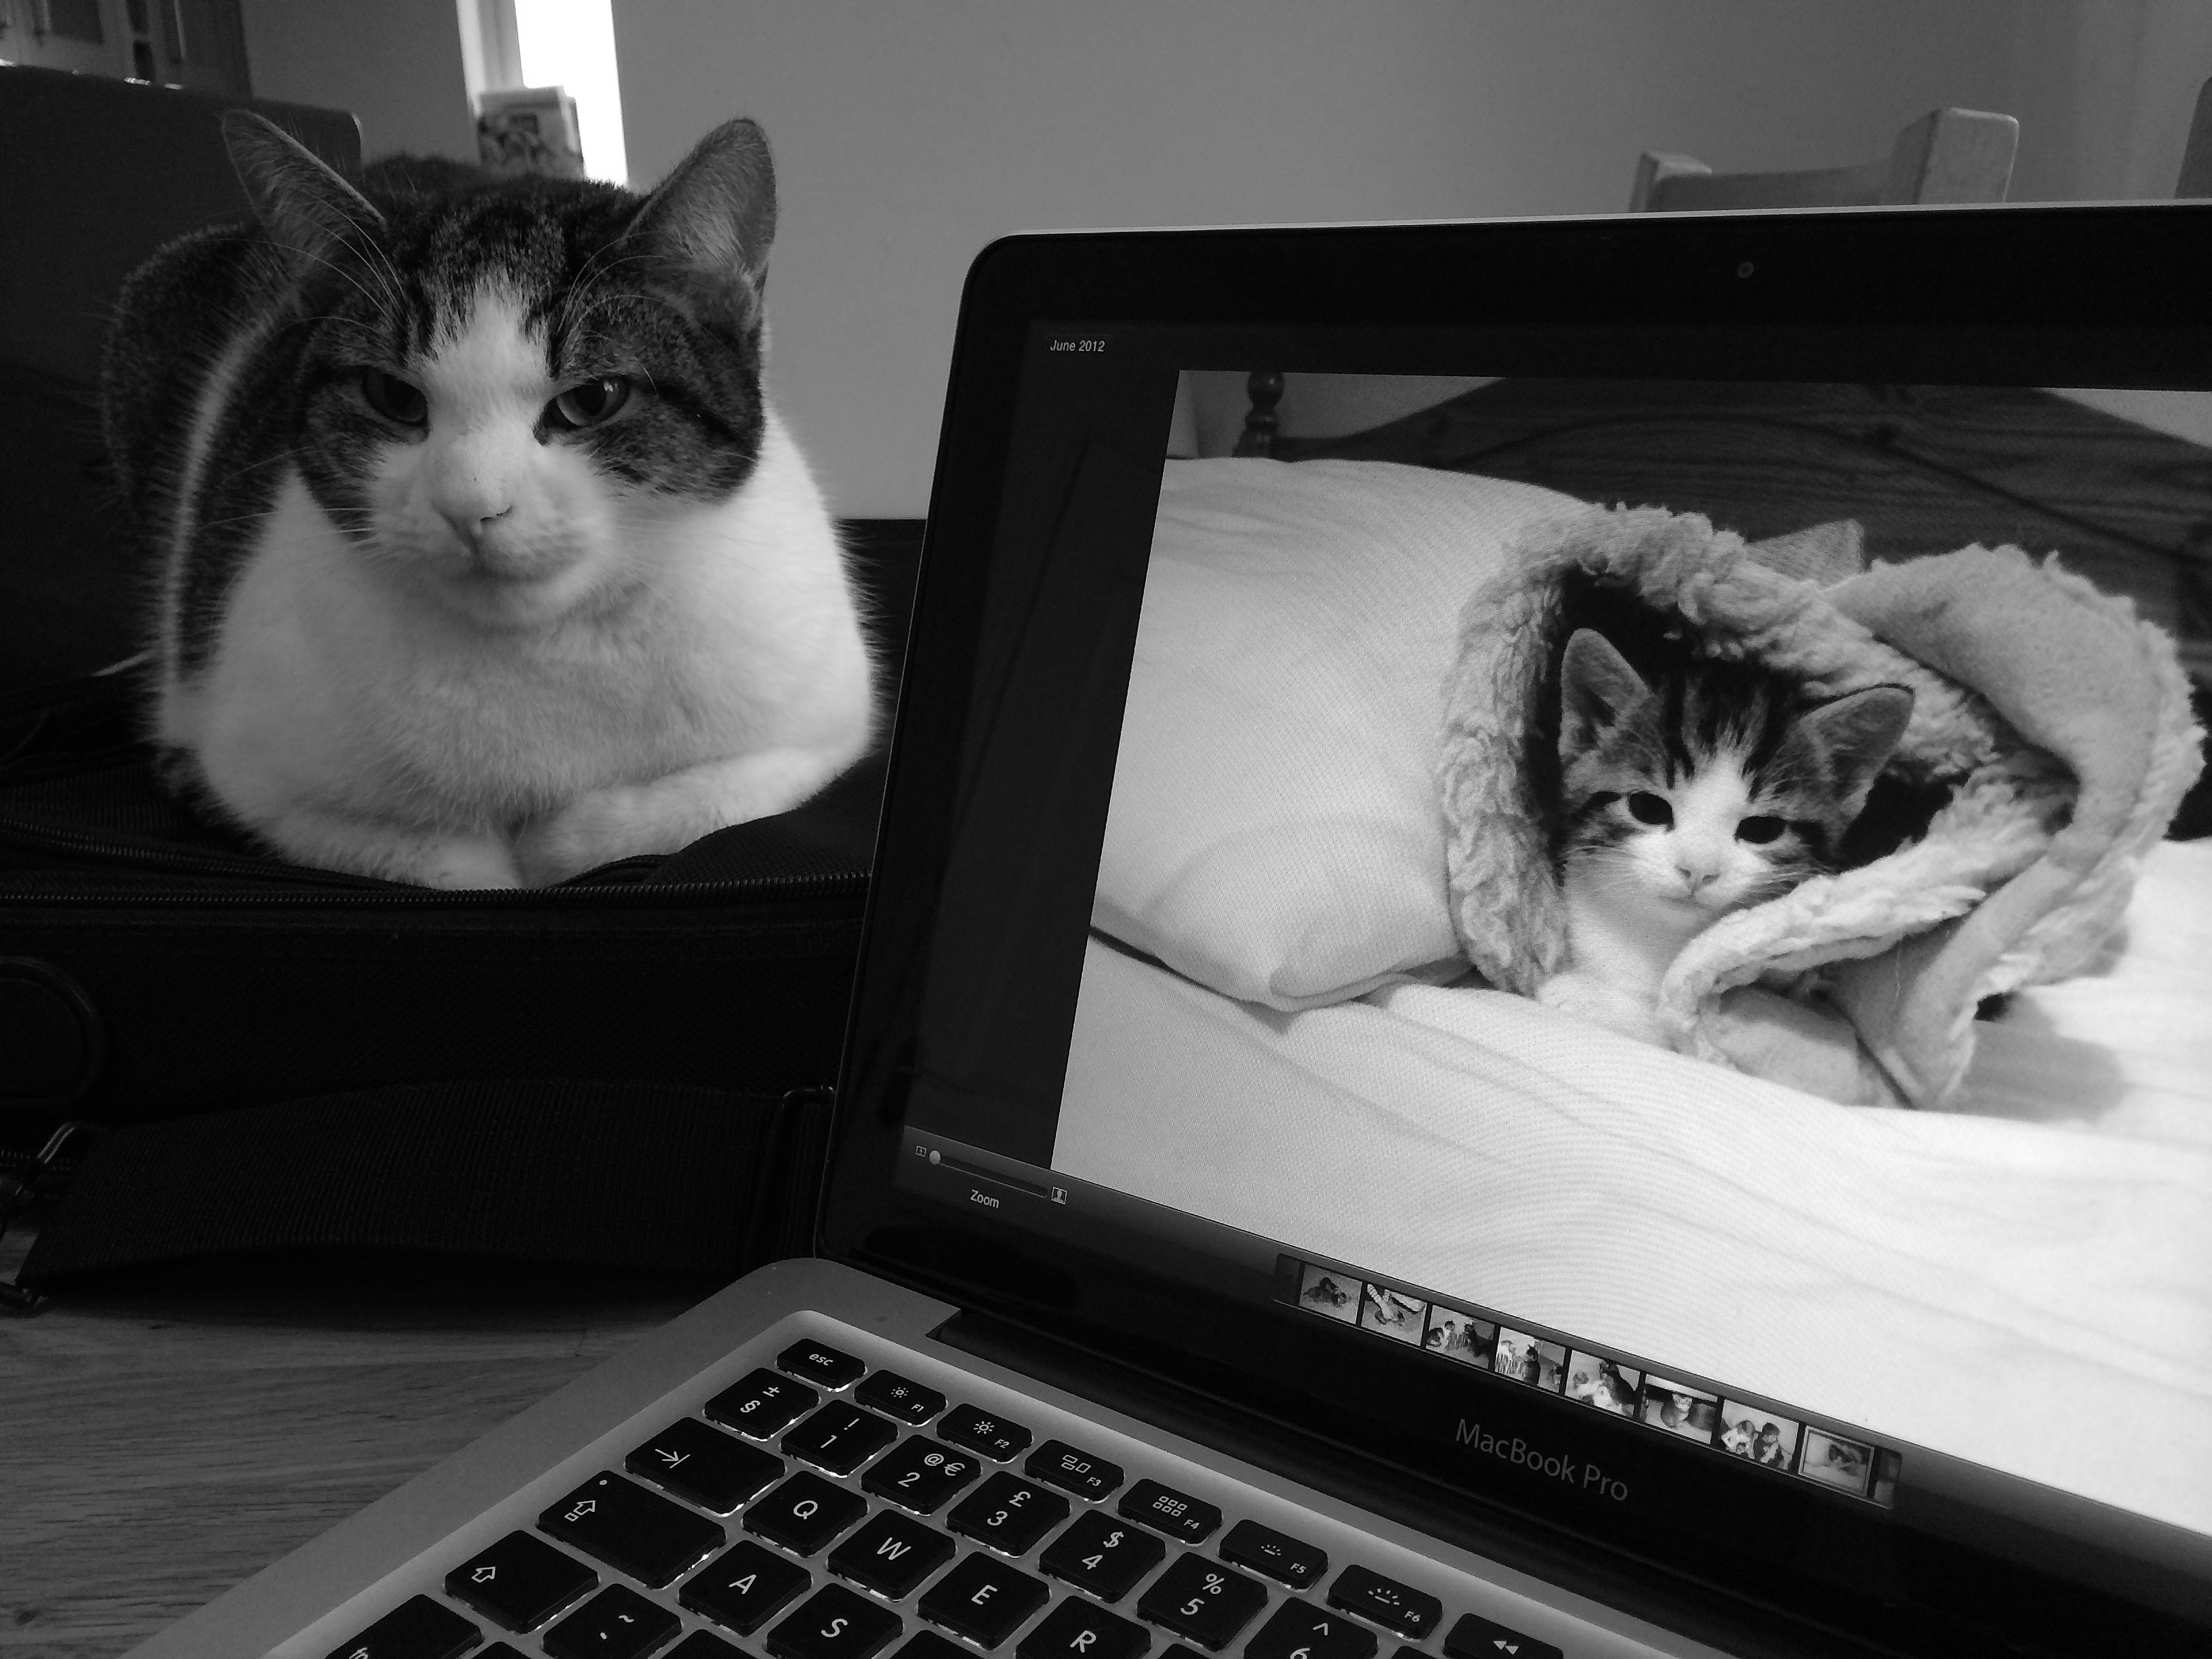
laptop, computer, macbook, black and white, white, old, young, kitten, cat, mammal, black, monochrome, blackwhite, whiskers, new, monochrome photography, small to medium sized cats, cat like mammal